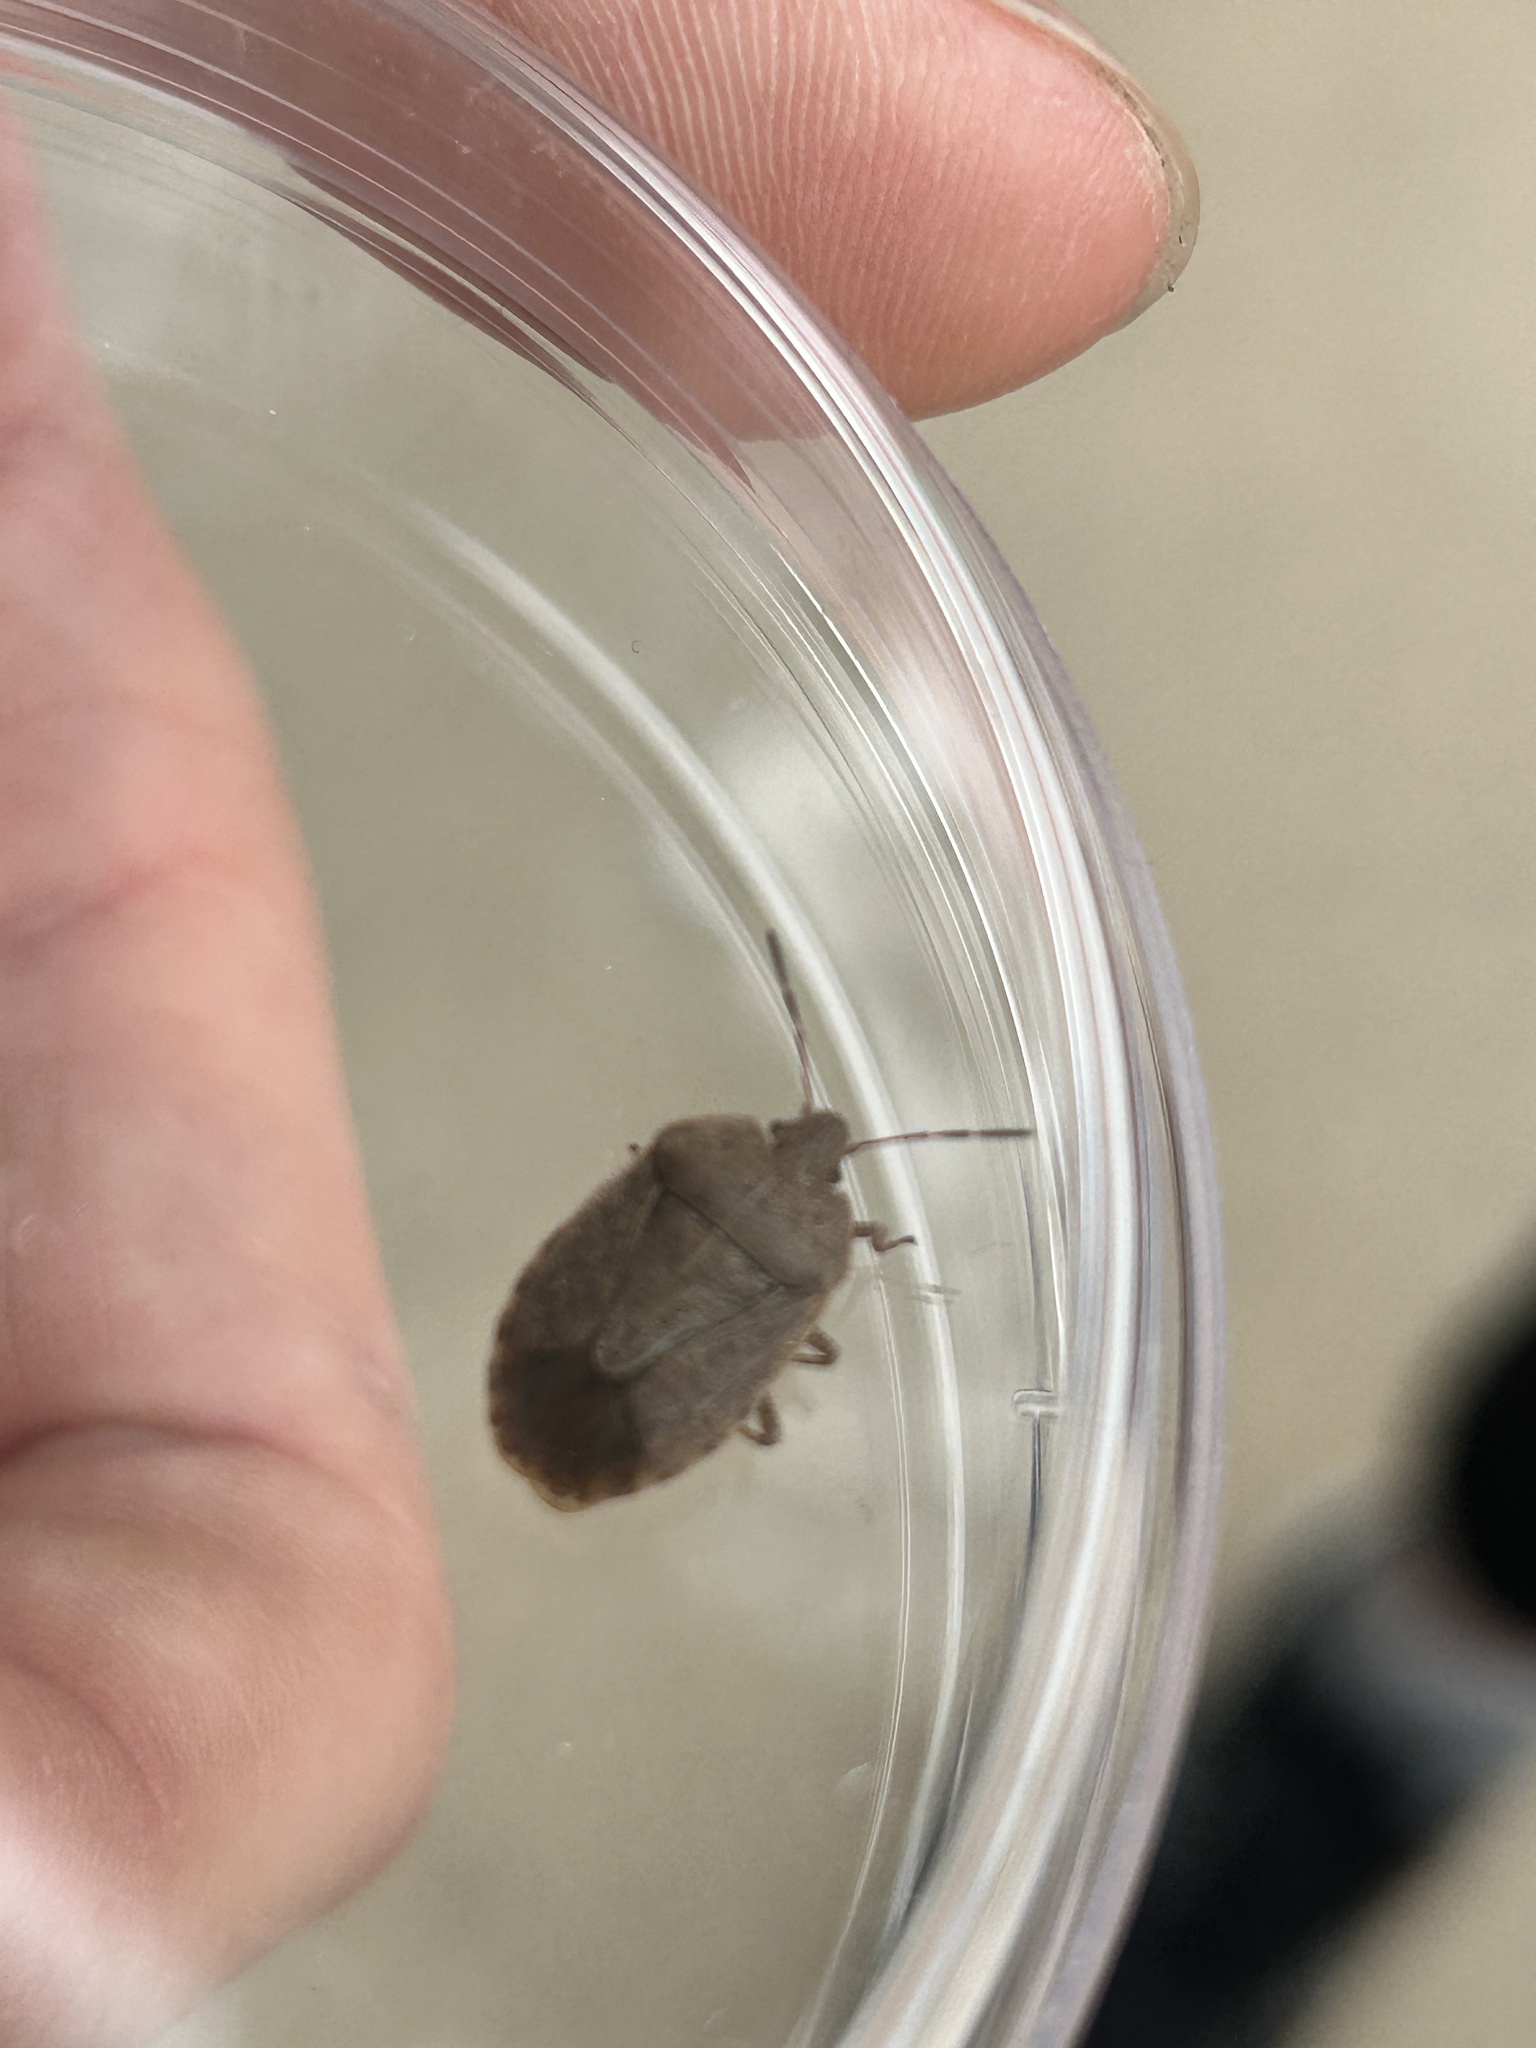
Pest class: stink_bug